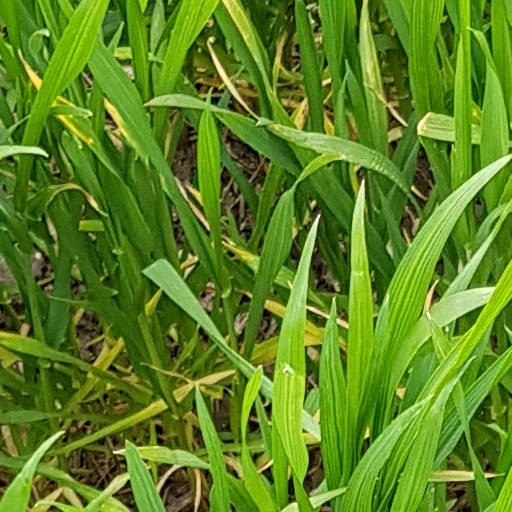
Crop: wheat